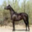
Label: horse